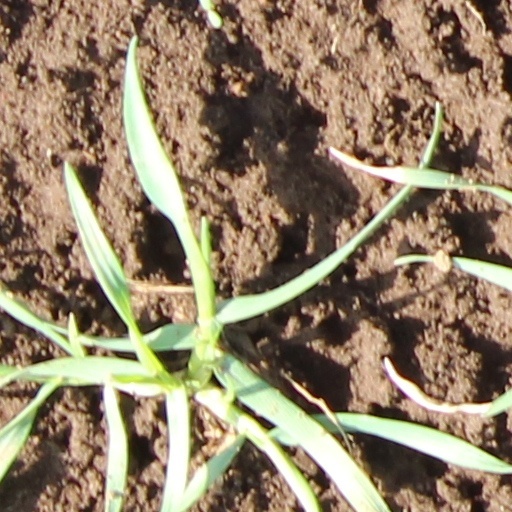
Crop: wheat